Presidents' Conference Committee (Toronto streetcar)

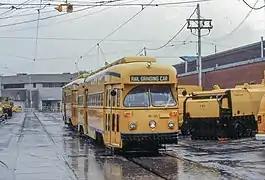
W-30 & W-31 rail grinding train at Hillcrest Complex, 1995

The TTC ordered 100 air-electrics (A-7-class) with couplers for two-car multiple-unit operation. Later it installed couplers on 75 PCCs purchased second-hand from Cleveland (classes A-11 and A-12). MU-trains operated during the rush hours on the Bloor streetcar line between 1950 and 1966, and on the Queen streetcar line, today's 501 Queen, between the Neville and Humber loops, from 1967 to early 1977. The theory was that a two-car train could load/unload at a stop and pass through an intersection as fast as a single car. In 1960, there were 55 PCC-trains operating on the Bloor line operating on frequencies as little as 129 seconds. Two-car trains could only be run on lines specially prepared for such operation. Trains had two trolley poles contacting the overhead; thus, necessary-action contacts on the overhead wire had to be relocated. (NA-contacts relay an operator command to change a track switch setting.) Neville Park Loop on the Queen streetcar line (today 501 Queen) had to be rebuilt to broader radius to handle two-car trains.